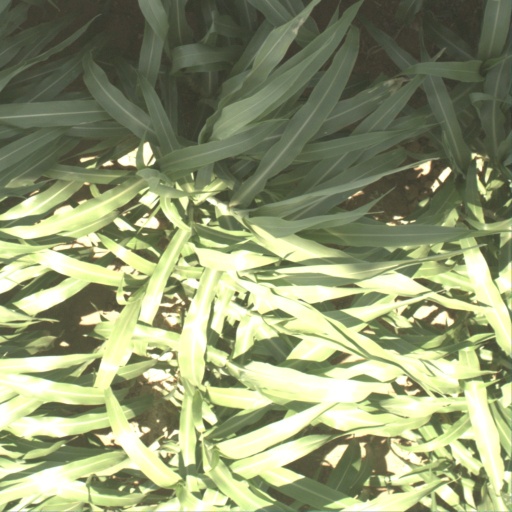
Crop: sorghum